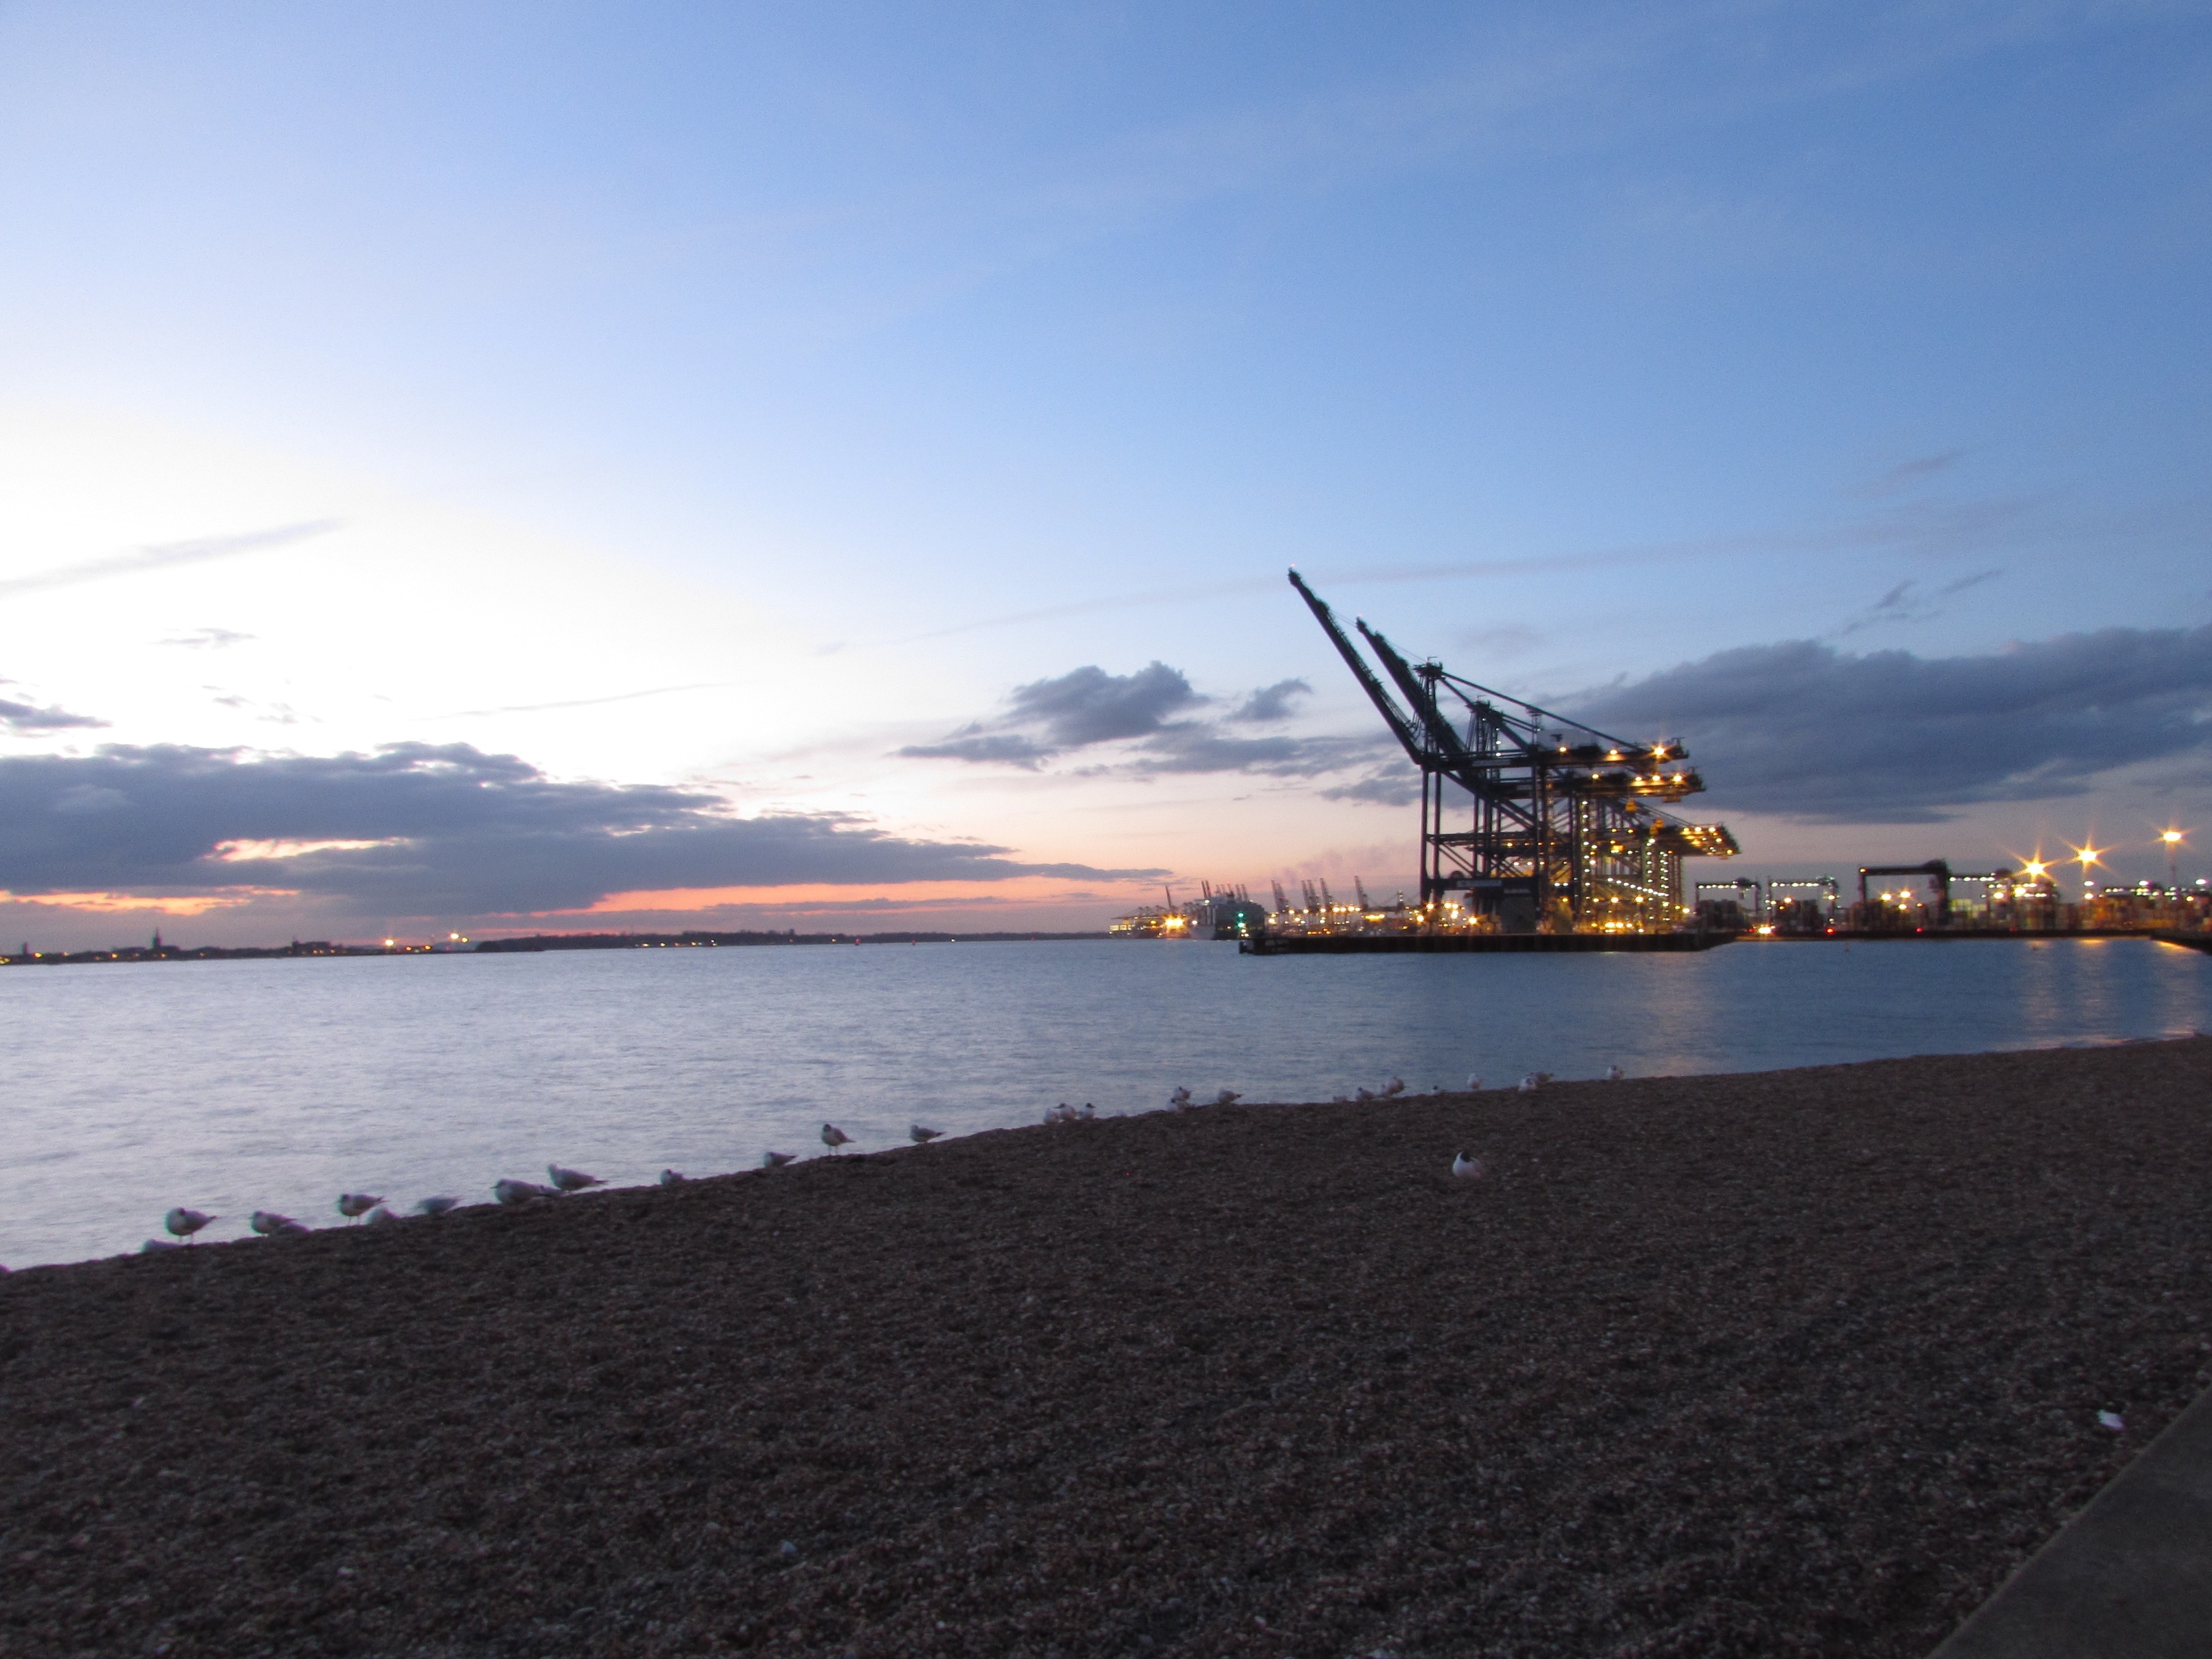
sea, coast, shore, ship, vehicle, bay, port, arctic